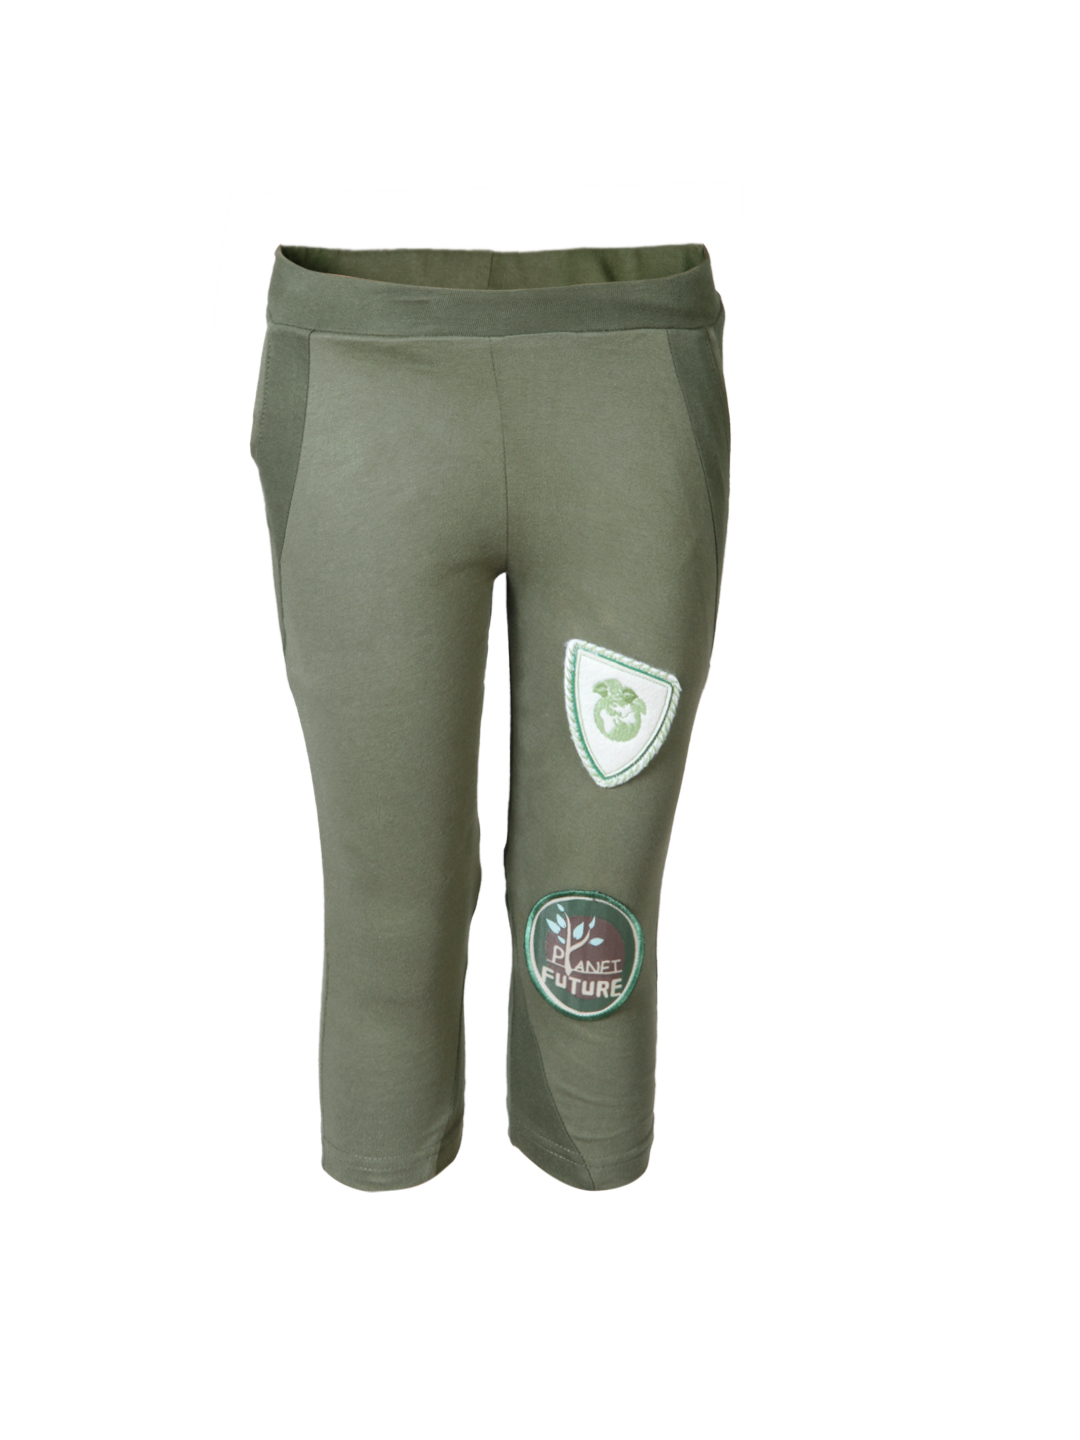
Do u speak Green Girls Olive 3/4 Pant
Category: Apparel / Bottomwear / Capris
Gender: Girls
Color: Olive
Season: Summer 2012
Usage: Casual